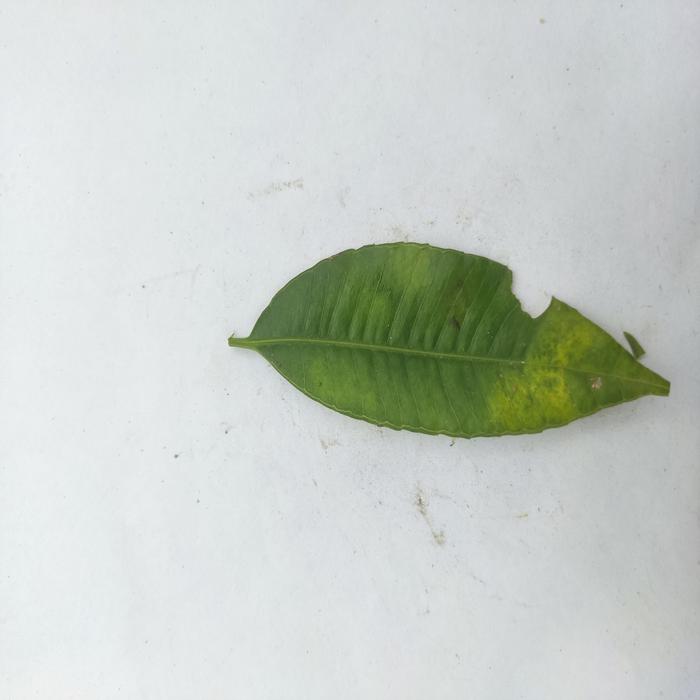
Crop: Hog Plum
Leaf condition: Anthracnose